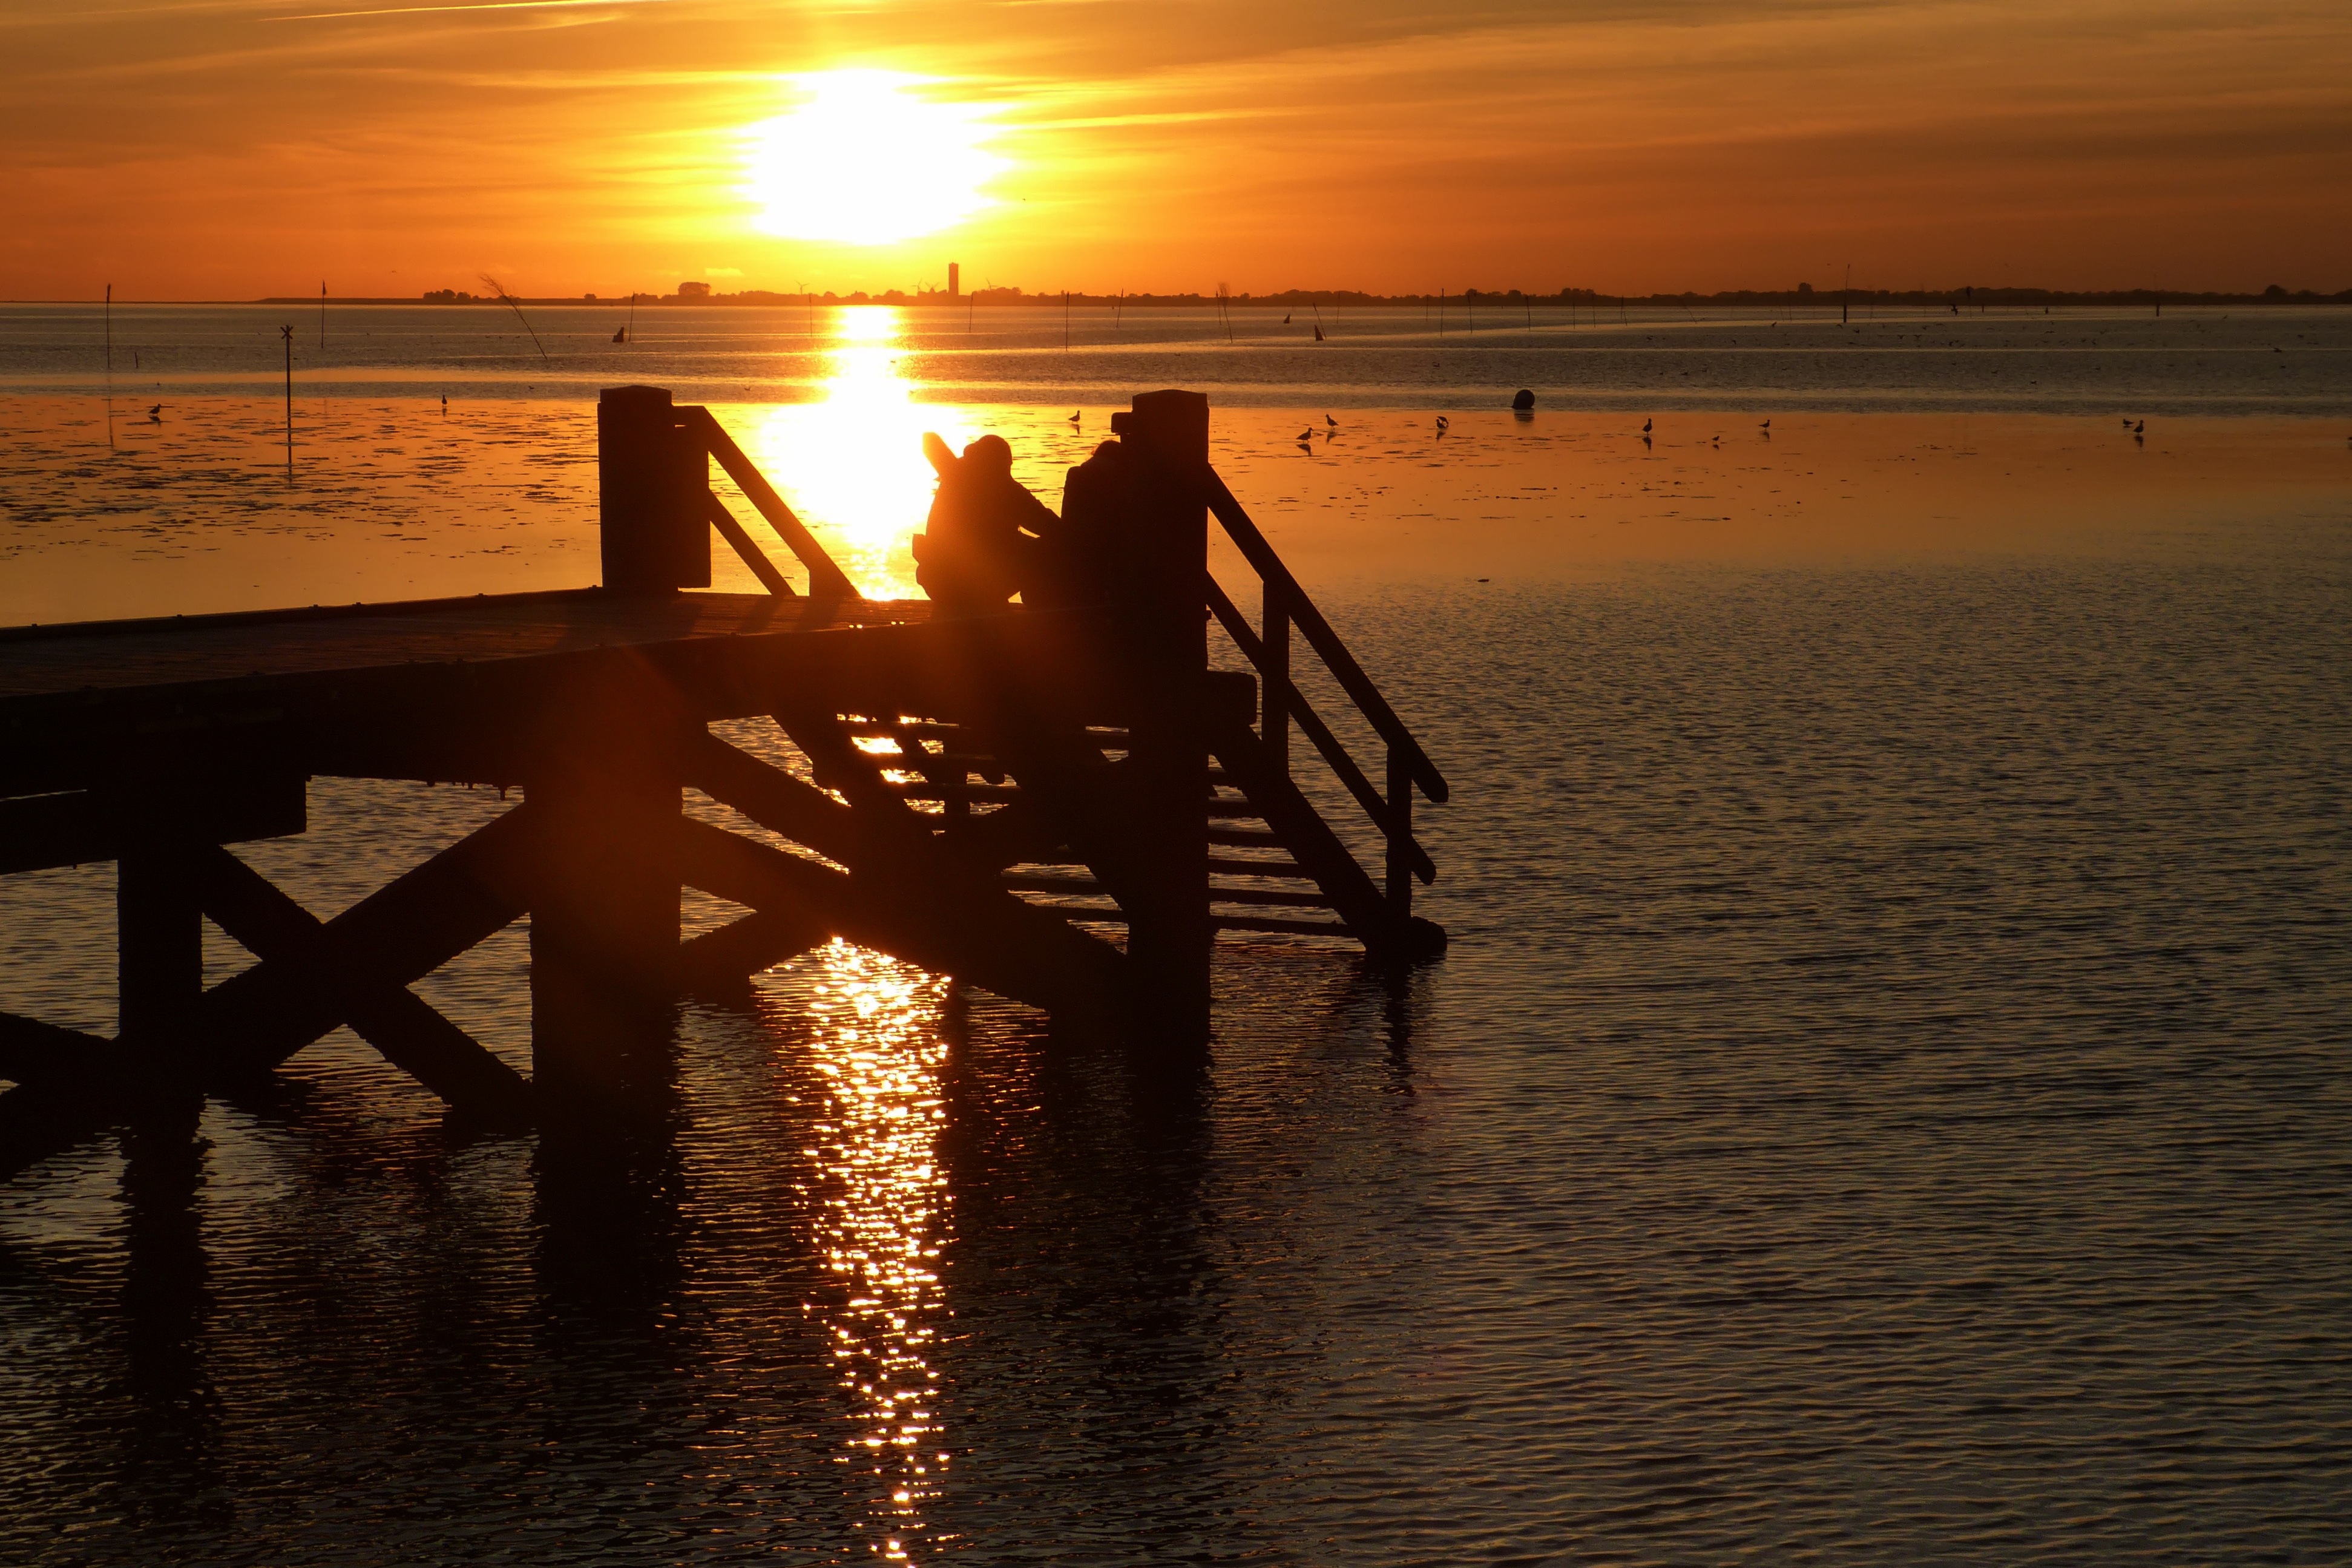
beach, sea, coast, ocean, sunrise, sunset, sunlight, morning, wave, dawn, pier, dusk, evening, reflection, evening sun, north sea, abendstimmung, afterglow, evening sky, back light, wadden sea, nordfriesland, watts, world natural heritage